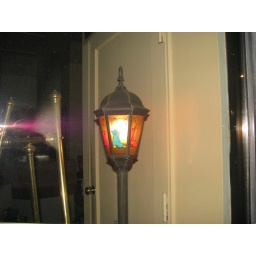
Saw this cute lamp in a shop window. Taken through the window as the shop was closed.